Dale D. Myers

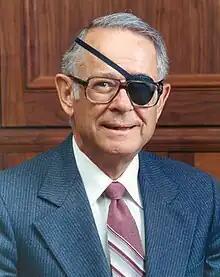
Myers in the 1980s

Dale Dehaven Myers (January 8, 1922 – May 19, 2015) was an American aerospace engineer who was Deputy Administrator of NASA, serving between October 6, 1986, and May 13, 1989. He was born in Kansas City, Missouri, and graduated with a Bachelor of Science degree in aeronautical engineering from the University of Washington in Seattle in 1943.